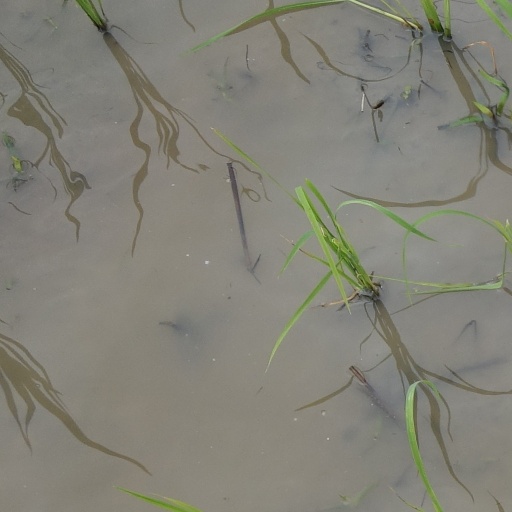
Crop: rice